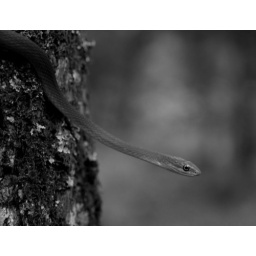
found this green tree snake in the Duke Forest one day during surveying